Willamette University

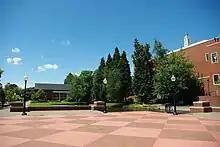
Jackson Plaza outside the library

The institution's weekly newspaper, the "Willamette Collegian", began publishing in 1875. It also has over 100 student organizations ranging from sport clubs, political groups, and social clubs to religious groups and honor societies. Willamette University has many active club and intramural sports on its campus, including rugby, poi spinning, ultimate frisbee, basketball, and others. The Outdoor Program organizes around 120 trips each year, and more than half of students participate in trips like kayaking, camping, skiing, hiking, whale-watching, and more.